1915 Auckland Rugby League season

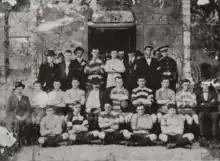
The Otahuhu second grade team.

The majority of the Sunnyside B team enlisted during the season and this meant they could no longer field a team. The remaining players transferred to their A side. The North Shore side also withdrew in late August for the same reason.